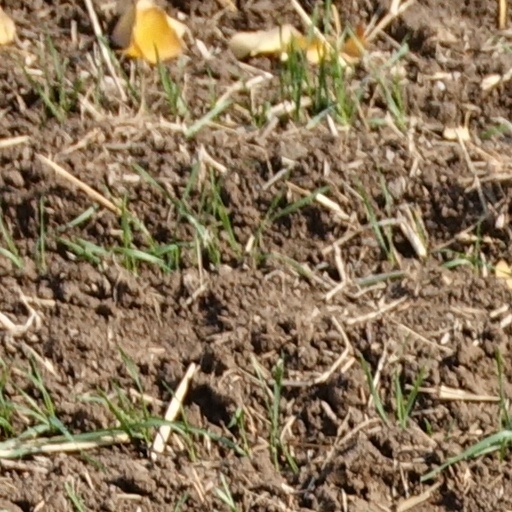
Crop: wheat